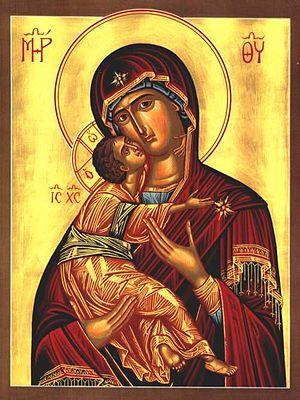
Le testament d’Eustathios Boïlas, écrit avril 1059 par un moine prénommé Theodulus et dicté par Boïlas lui-même, est connu comme étant le premier testament d’un aristocrate byzantin laïque. Le document, rédigé en grec, fait état d’un large inventaire de ses biens matériels et immobiliers et dresse la liste de nombreux legs à ses deux filles ainsi qu’à deux églises. Après avoir été protospathaire et hypatos au service du duc Michel Apokapai, un haut placé militaire géorgien, il reste sans fonction officielle pendant les huit années précédant la rédaction du document. Le testament laisse peu d’indices permettant d’affirmer le lieu exact de la résidence d’Eustathios Boïlas au moment de sa rédaction.